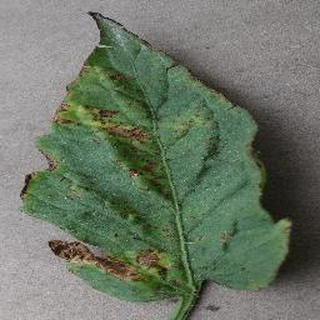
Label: tomato_bacterial_spot